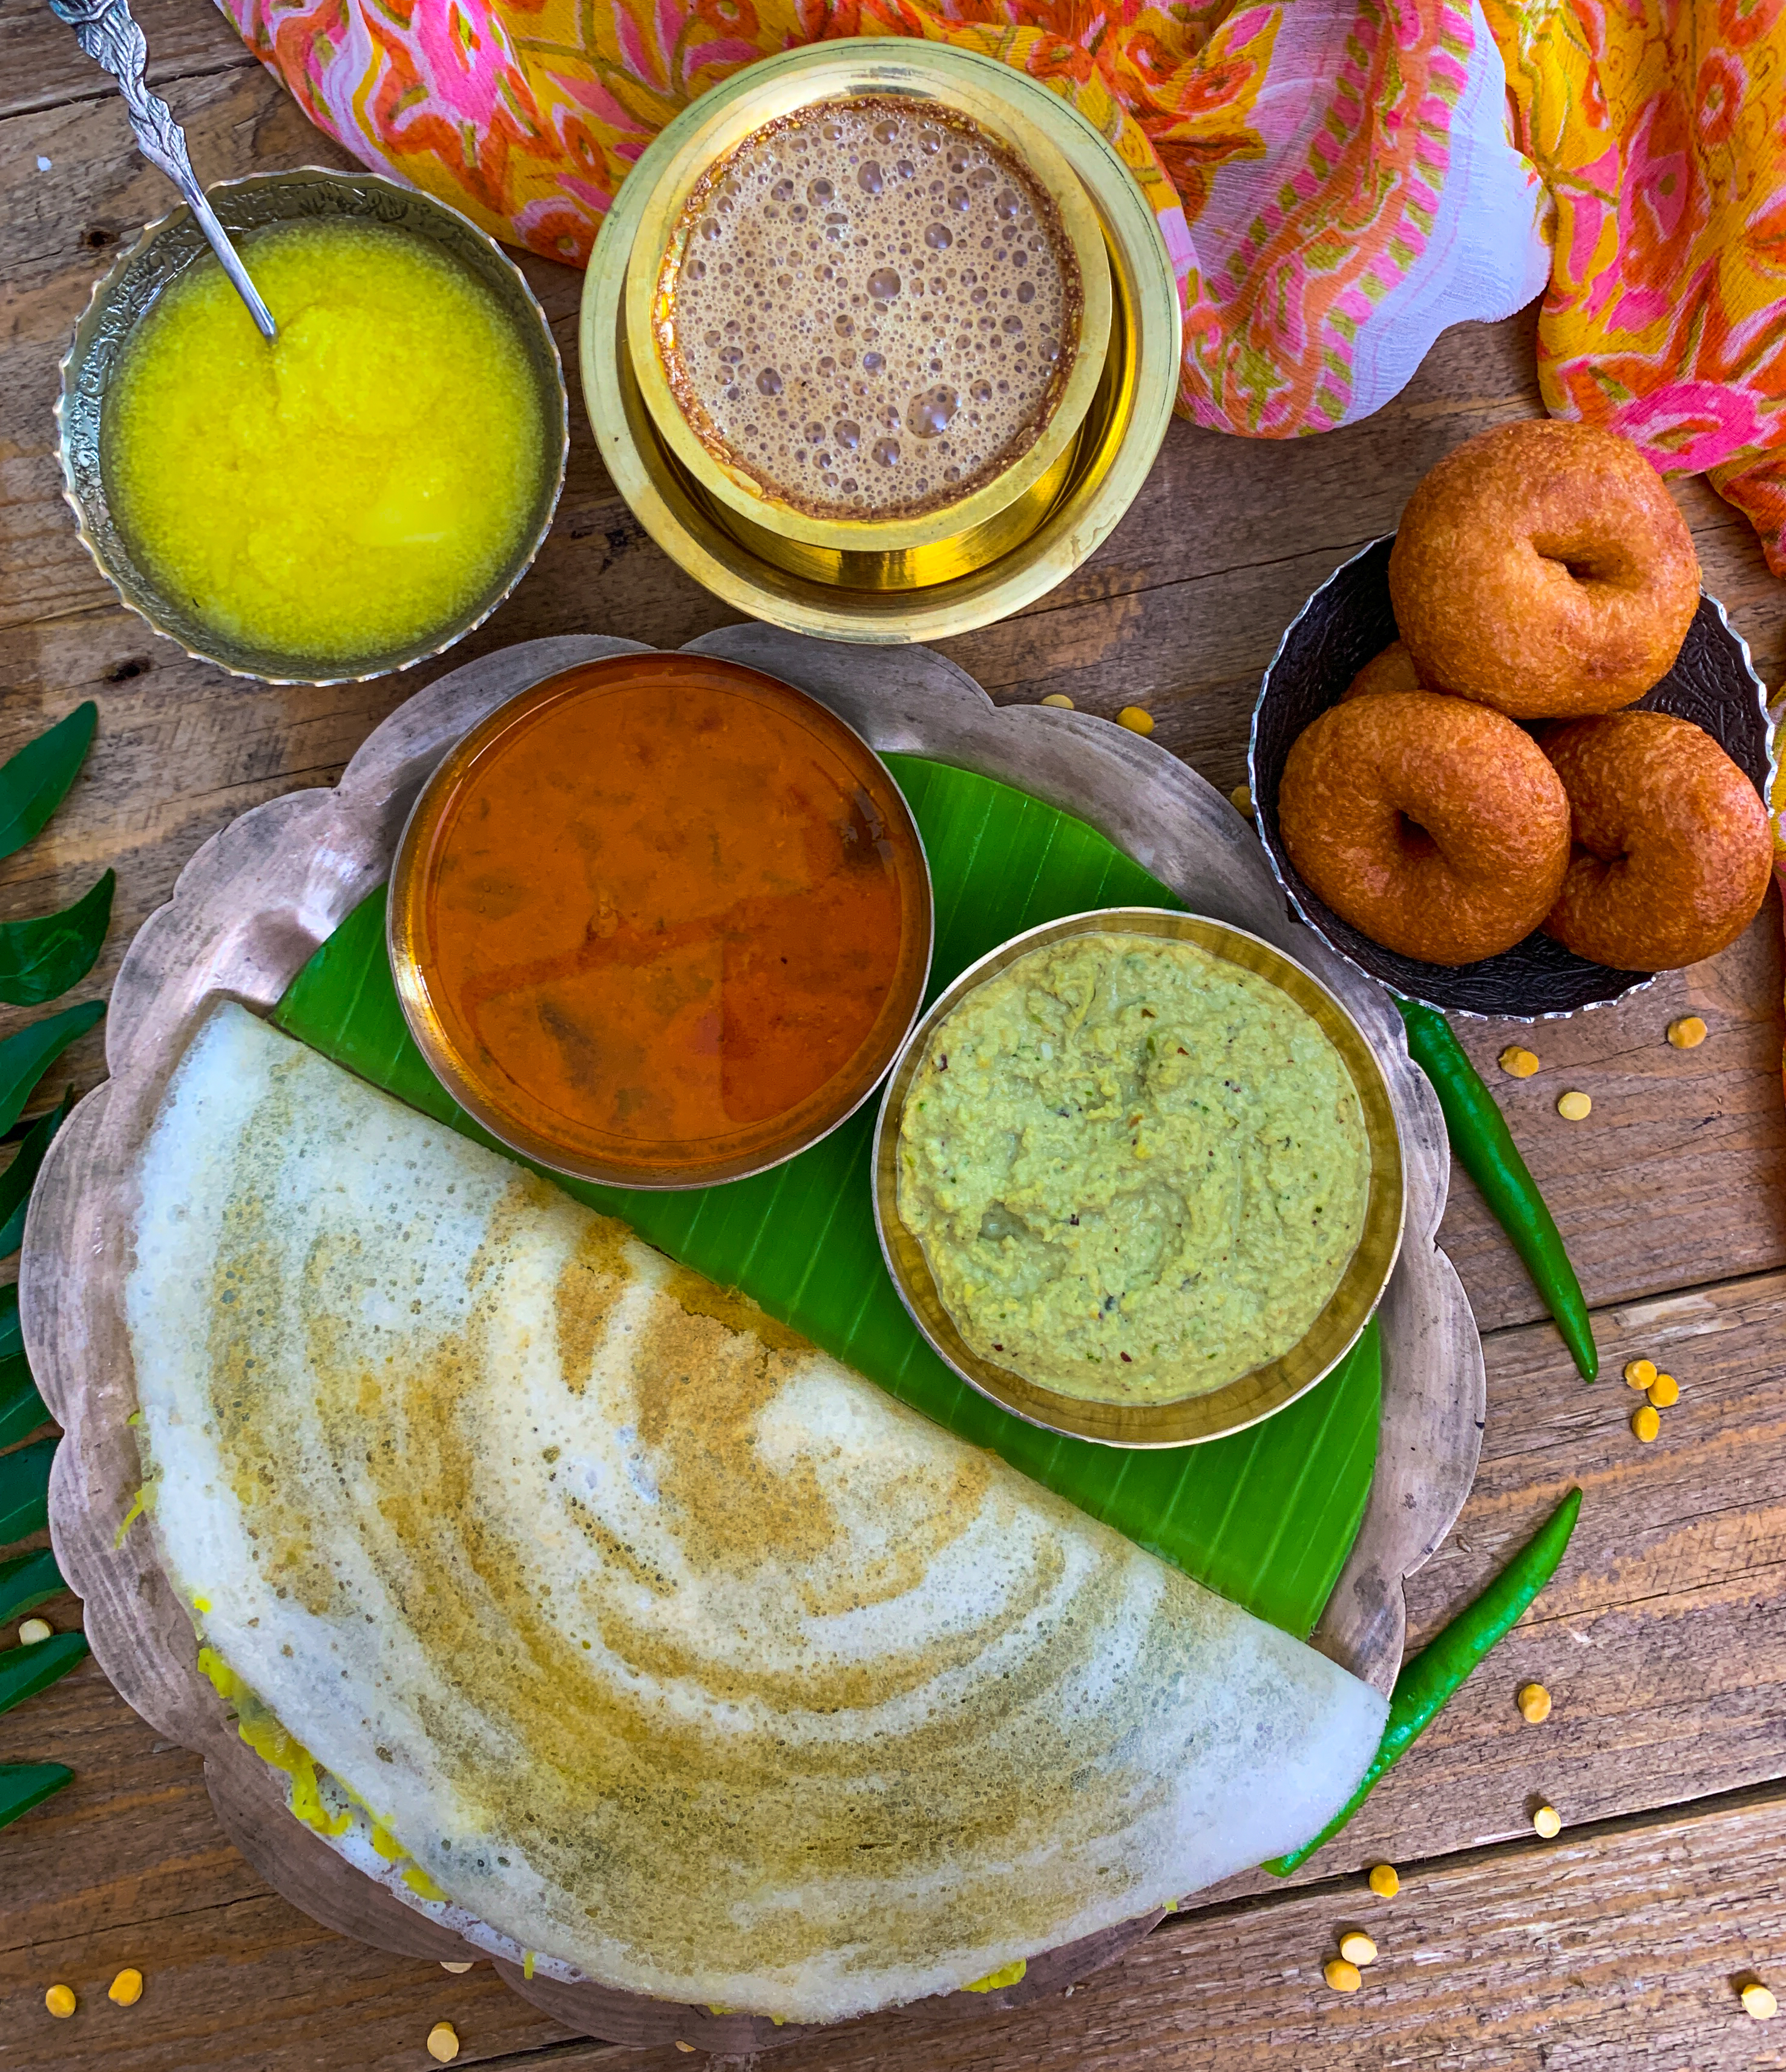
Dish: masala_dosa